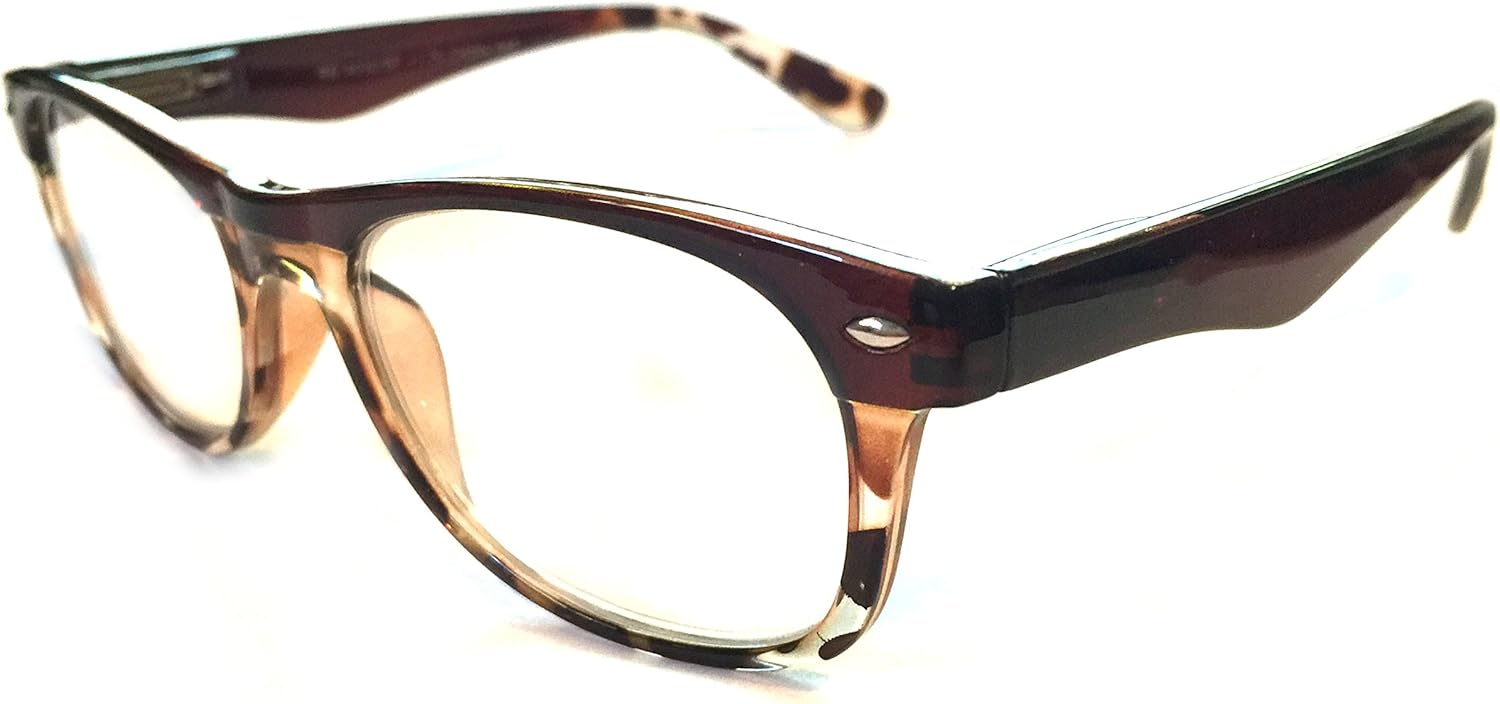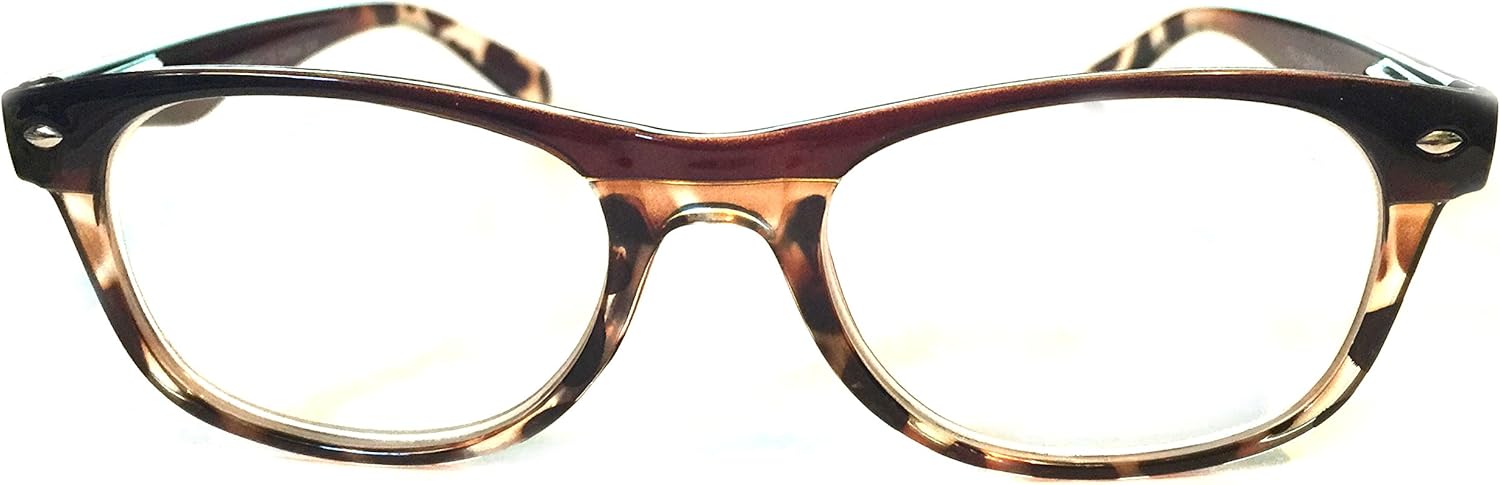
Retro Wayfarer Reading Glasses with Spring Hinge
Category: AMAZON FASHION
These Unisex Wayfarer style reading glasses are made for both Men and Women. They are a spring hinge frame with high Durable quality.
Features: Wayfarer style | Unisex to fit BOTH Men and Women | Spring Hinge | Colors Available: Black, Red, Purple, Brown | Durable Quality